Volhynia (film)

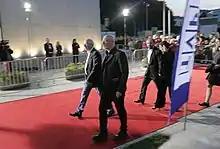
Wojciech Smarzowski, the director of the film, at the Gdynia Film Festival, 2016

Volhynia or Hatred (Polish: Wołyń) is a 2016 Polish war drama directed by Wojciech Smarzowski. The film is set in the 1939–1943 time frame and its central theme is Ukrainian anti-Polish hatred culminating in massacres of Poles in Volhynia. The screenplay was based on the collection of short stories titled "Hate" (Polish: "Nienawiść") by Stanisław Srokowski.